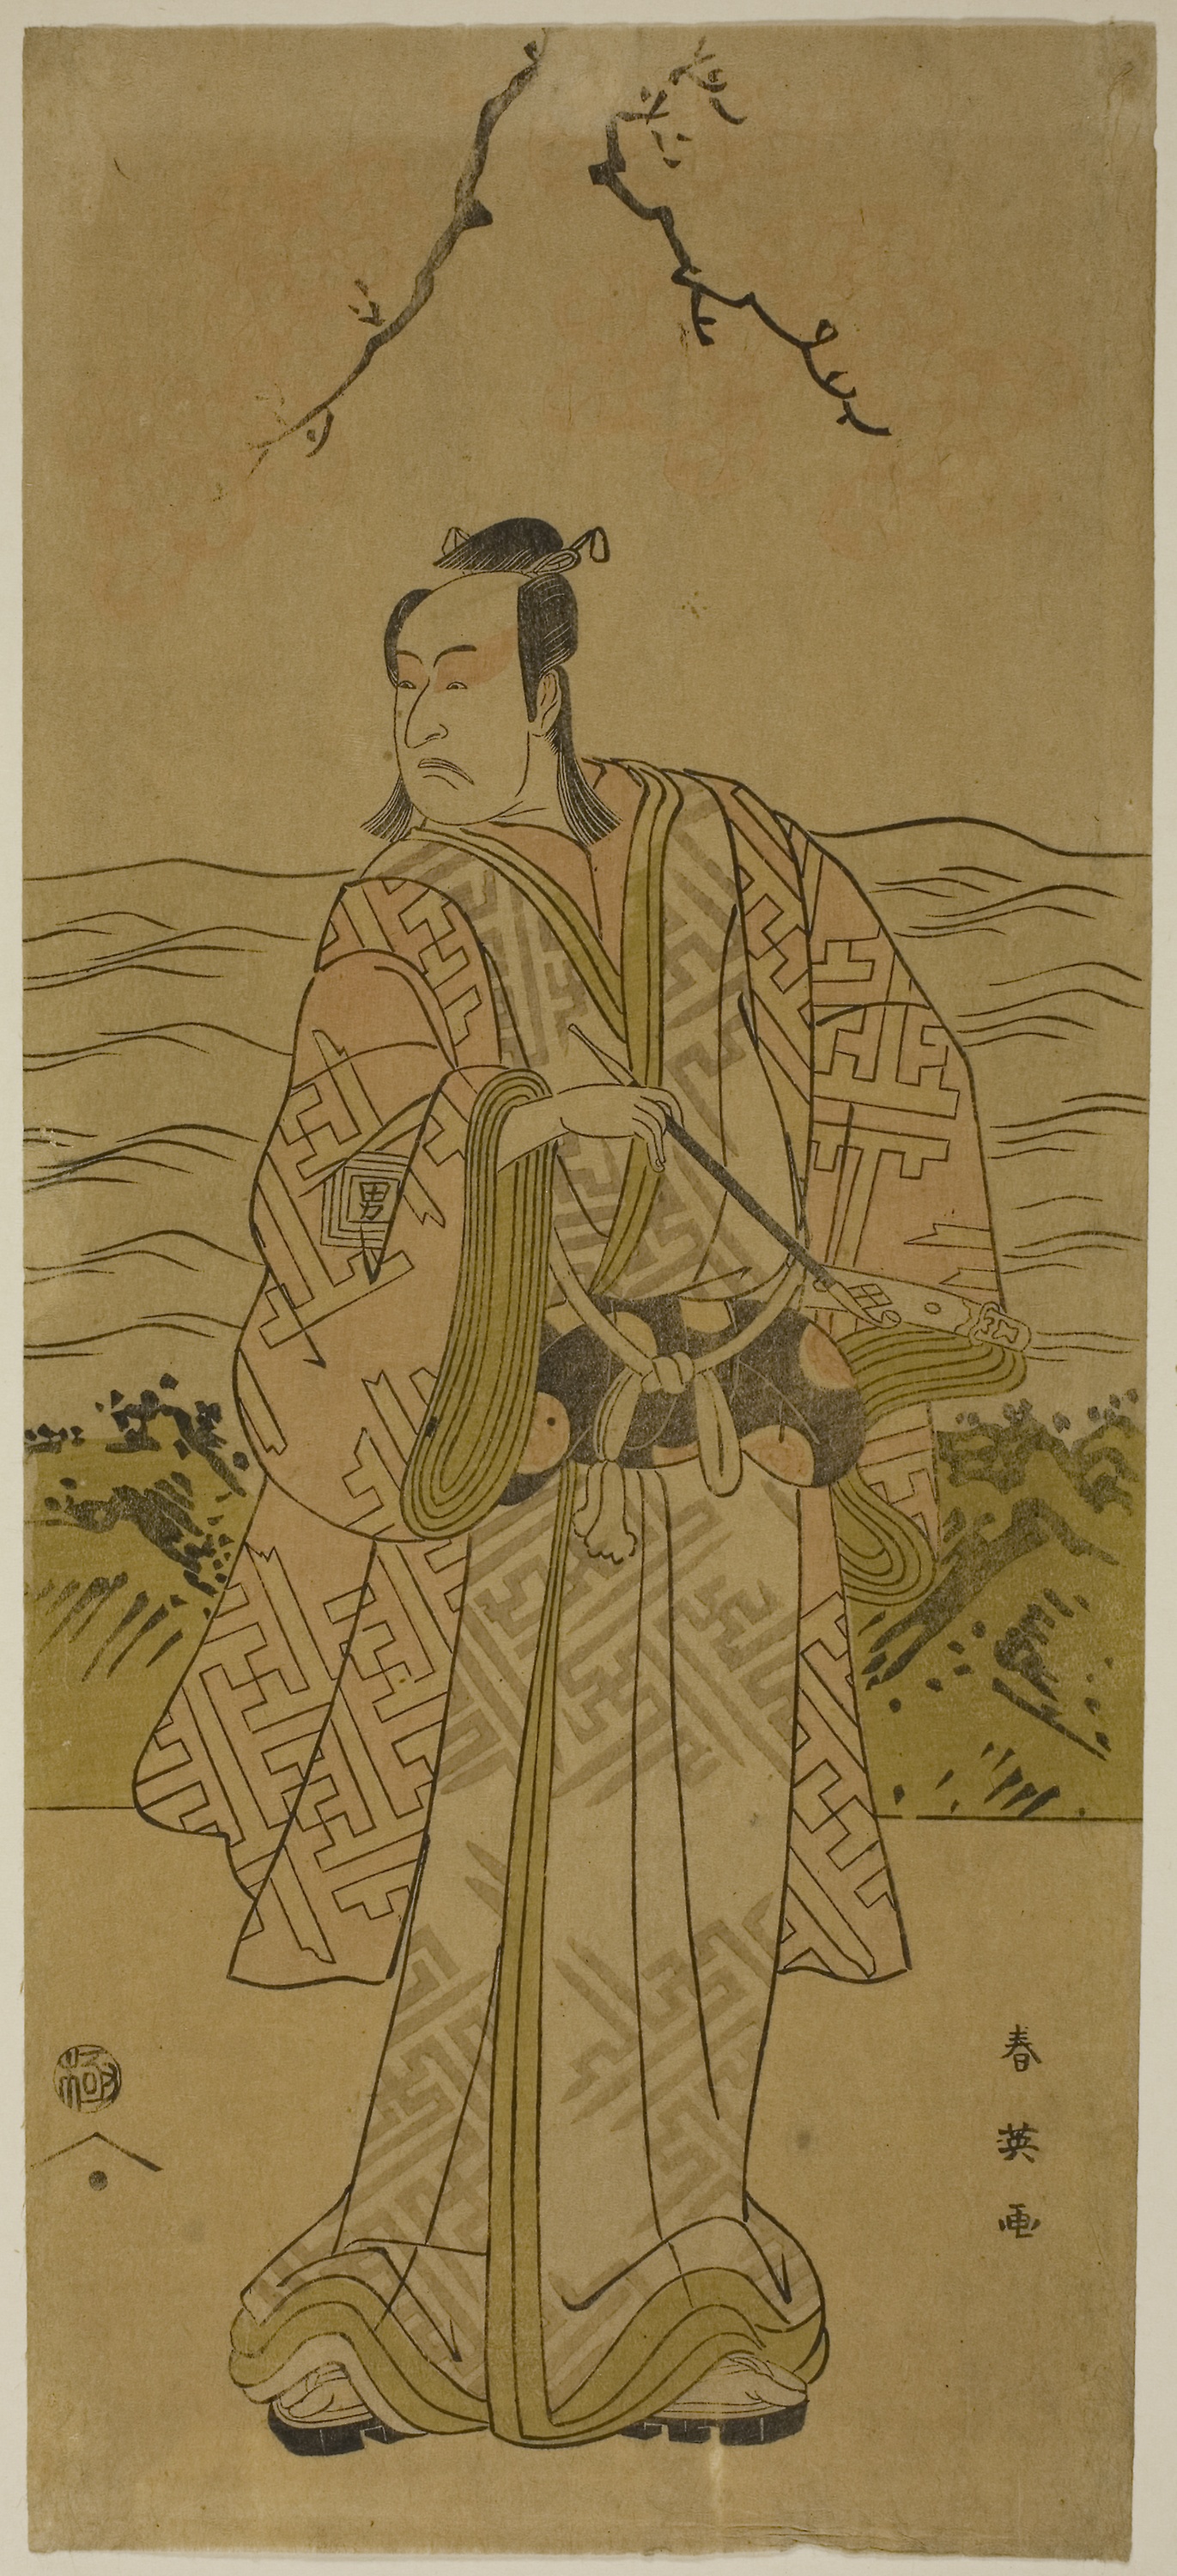
drawing, art, illustration, painting, costume design, sketch